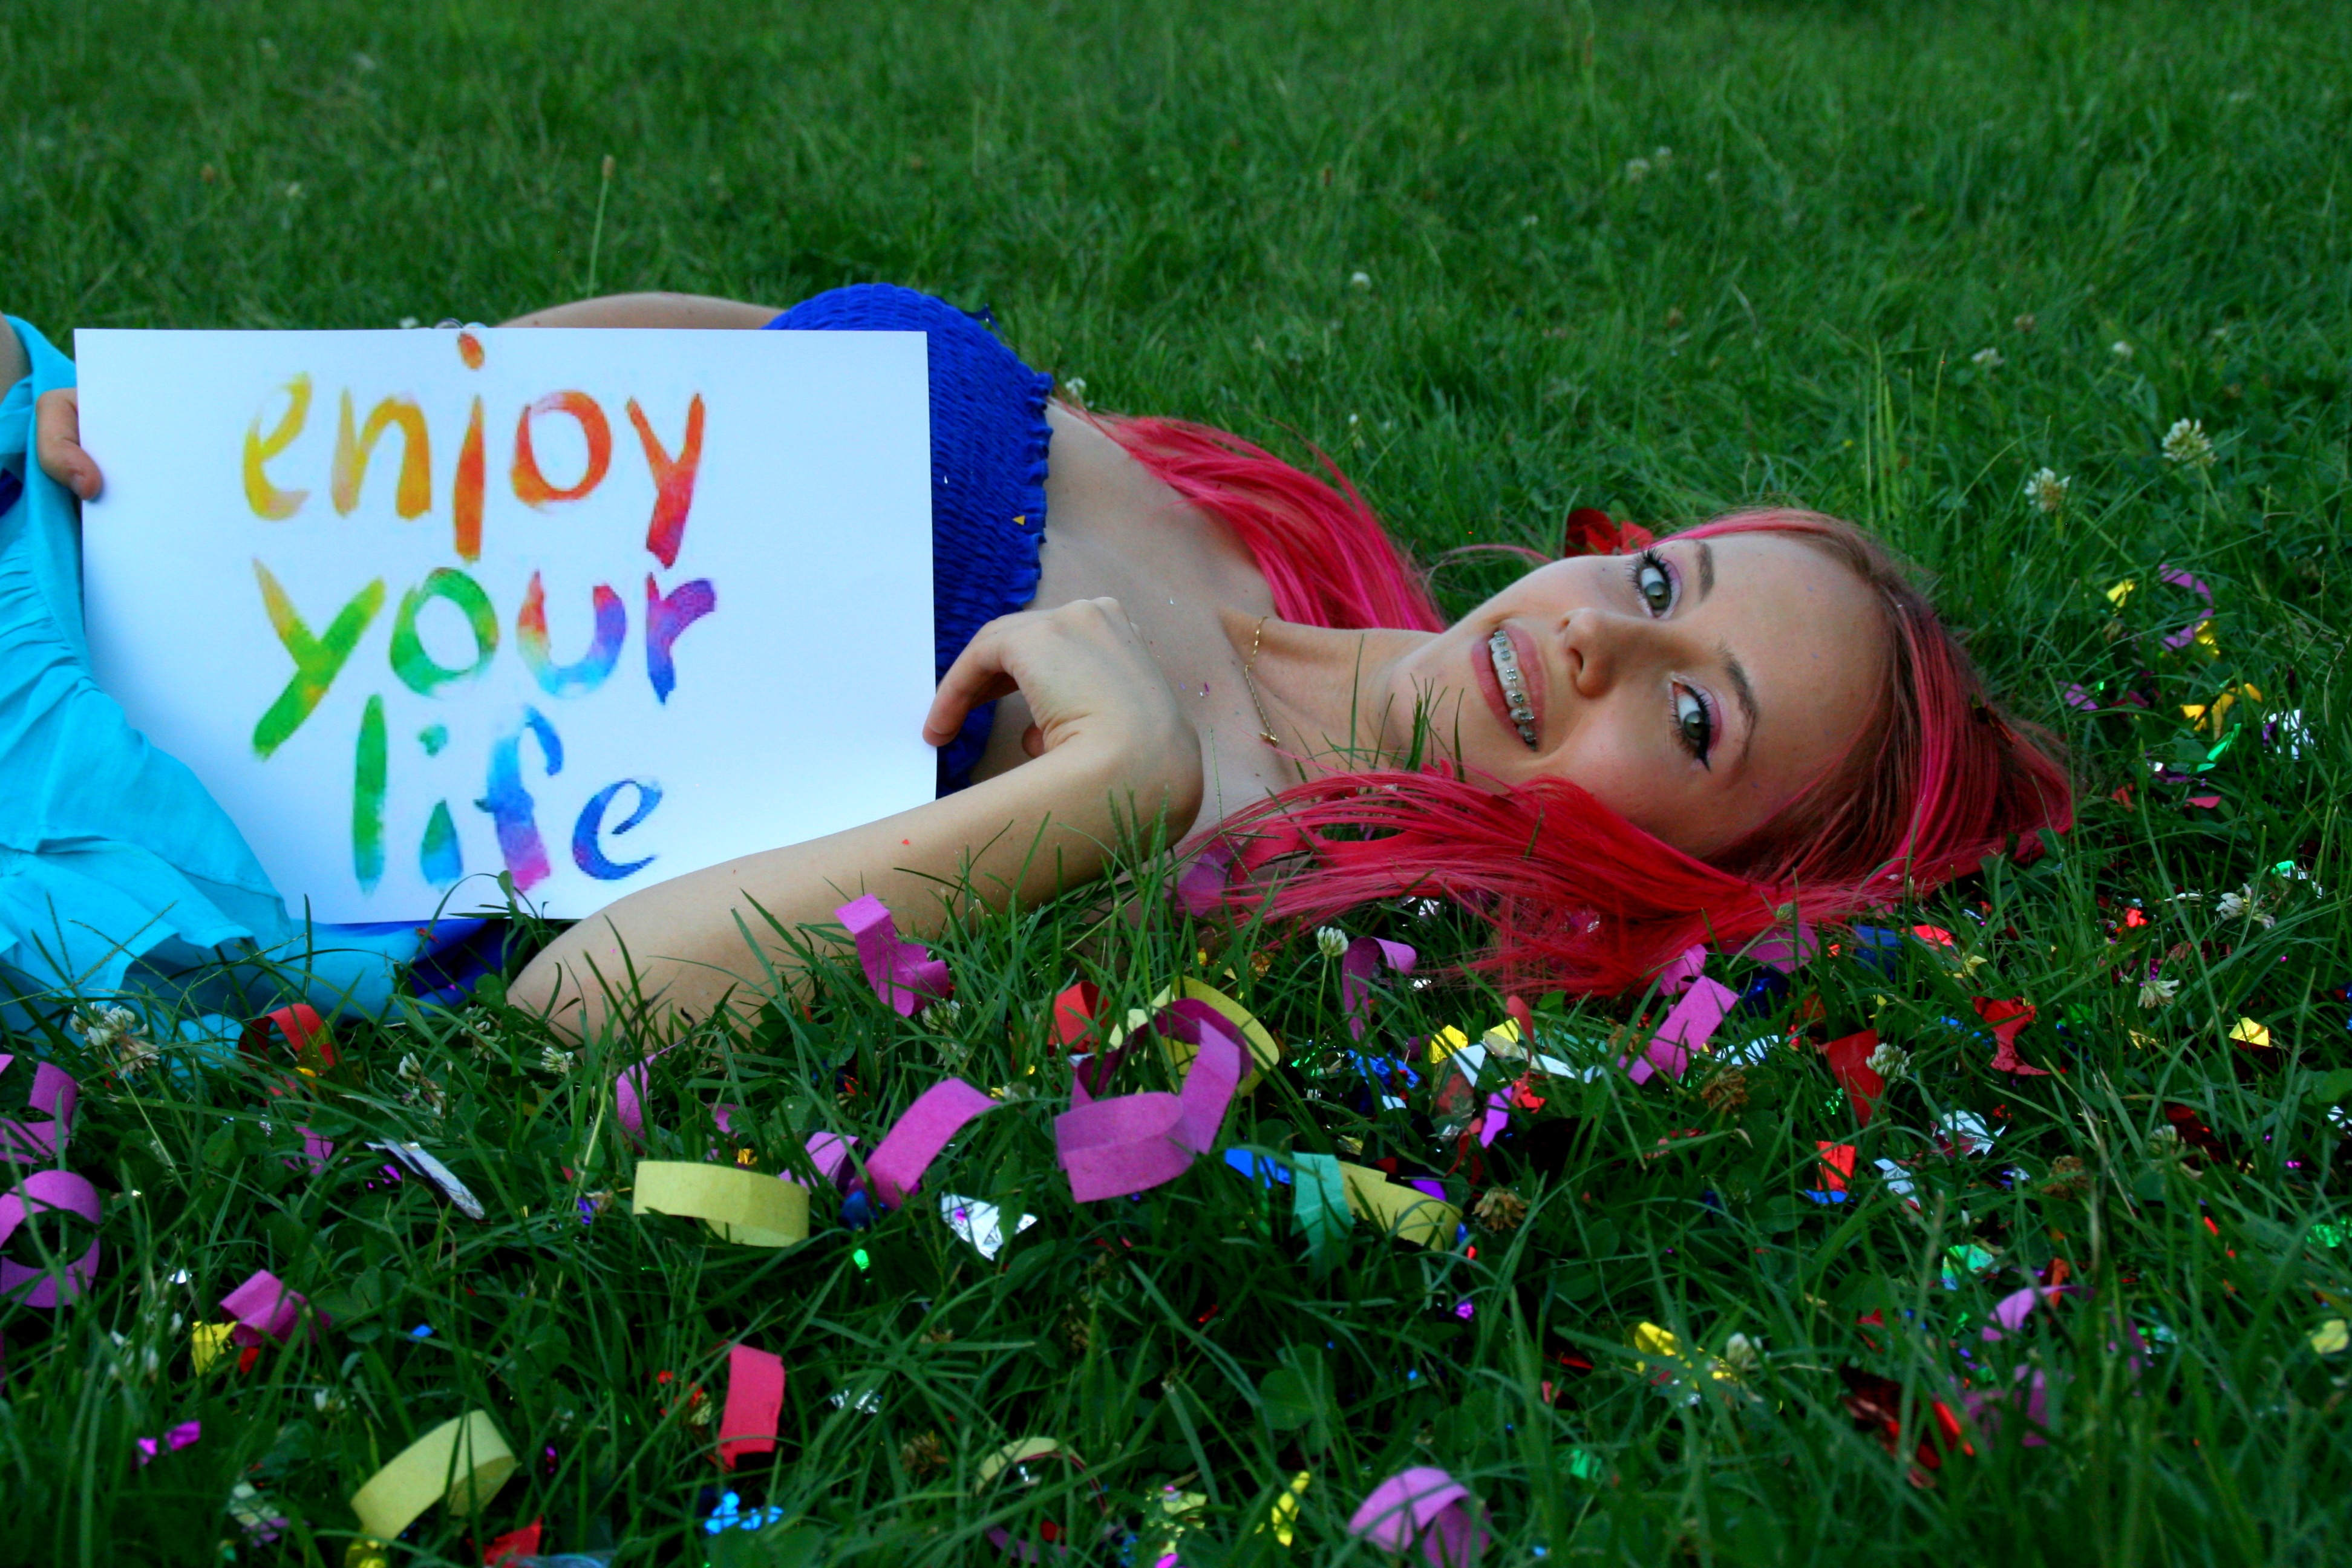
grass, girl, lawn, meadow, flower, green, smile, confetti, happiness, pink hair